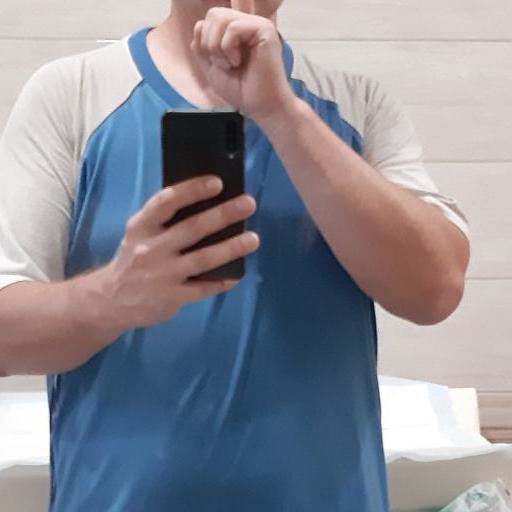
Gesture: no_gesture